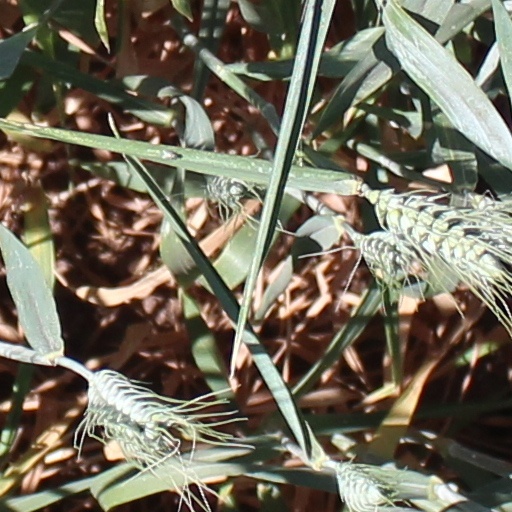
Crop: wheat